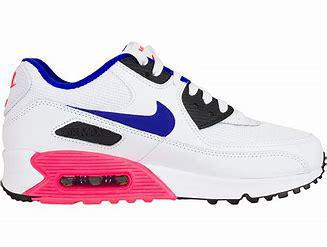
Brand: Nike
Model: Air Max 90 Sale